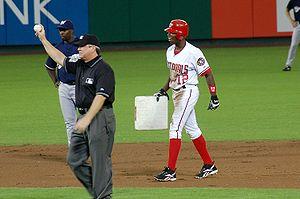
Alfonso Guilleard Soriano est un voltigeur de baseball qui évolue dans les Ligues majeures de 1999 à 2014.
Club 30-30 dans la terminologie du baseball signifie la liste de joueurs des Ligues majeures qui ont volé 30 buts et ont frappé 30 coups de circuit lors de la même saison. La première fois fut en 1922 par Ken Williams qui fut le seul membre du club jusqu'à 1956 quand Willie Mays l'a fait. Il y a 4 occasions où le joueur a réussi 40 circuits et 40 vols, ces saisons sont en gras dans la liste ci-dessous. Cette liste comporte 4 des 5 joueurs qui ont frappé plus de 600 circuits - le seul qui n'est pas là est Babe Ruth. Il y a aussi deux joueurs de l'équipe du siècle : Hank Aaron et Willie Mays. Les deux joueurs avec les plus de saisons « 30-30 » sont Bobby Bonds et son fils Barry, qui ont réalisé la chose cinq fois chacun.